1950 USS Missouri grounding

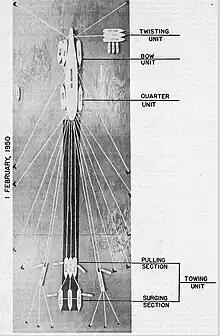
Configuration for final successful pull

By 8:30 am a request went out summoning all available tugs to the site of the grounding with the hope that they would be able to free the leviathan before any further damage occurred. An attempt made by "Missouri"s sailors on the day of the grounding met with failure, as did an initial attempt to pull "Missouri" back into deep water with sixteen tugboats. Before the tugs could lend any further assistance, the naval brass postponed the attempt, pending the outcome of further assessment. "Missouri" had traversed the shoal nearly 2,500 feet, and to compound her problem she had run aground during an unusually high tide. To add insult to injury, she had become the butt of a number of bad jokes among the American public, the Navy's rival service branches, and the Soviet Union's Atlantic fleet, who were quick to pounce upon the dreadnought's grounding as material for the naval publication "Red Fleet".